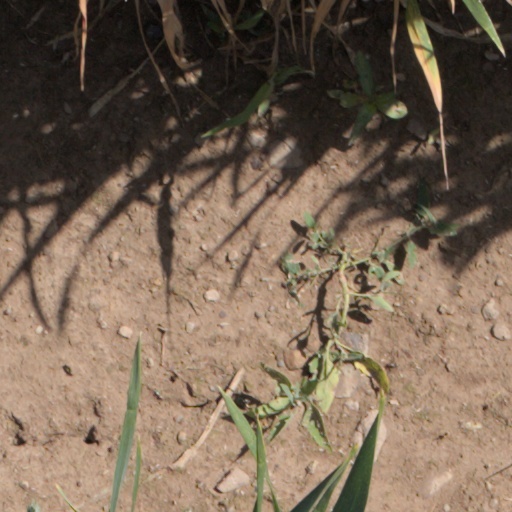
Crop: wheat